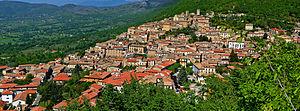
San Donato Val di Comino est une commune de la province de Frosinone dans le Latium en Italie. Le village a obtenu le label des Plus Beaux Bourgs d'Italie.